Juan Martín Cueva

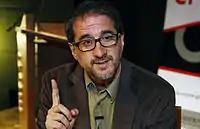
Juan Martín Cueva in a 2015 interview

Juan Martín Cueva Armijos (born October 9, 1966) is an Ecuadorian documentary film director and the director of the film festival "Cero Latitud" in Quito. His documentary film "Where the poles meet" won the Best Documentary at the "IX Festival Internacional de Cine de Valdivia" in Chile and at the "Brouillon d’un reve de la Scam" in Paris in 1999.